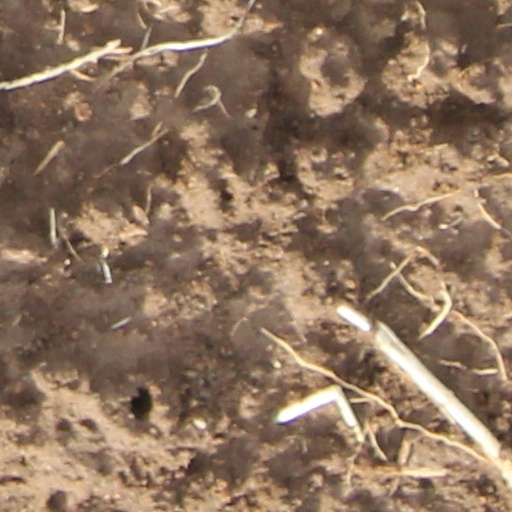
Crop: wheat